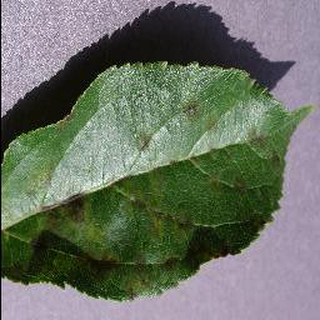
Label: apple_apple_scab